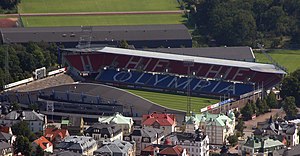
Olympia (arena)
Olympia set fra luften
Olympia er et fodboldstadion i Helsingborg. Stadion er hjemmebane for Helsingborgs IF og Ängelholms FF. Stadion er ejet af Helsingborg kommun. Olympia er et af de ældste stadions i Sverige, hvor stadionet blev anlagt i 1898. I 2007 blev græsplænen renoveret. Der blev afviklet VM i fodbold 1958 på Olympia.